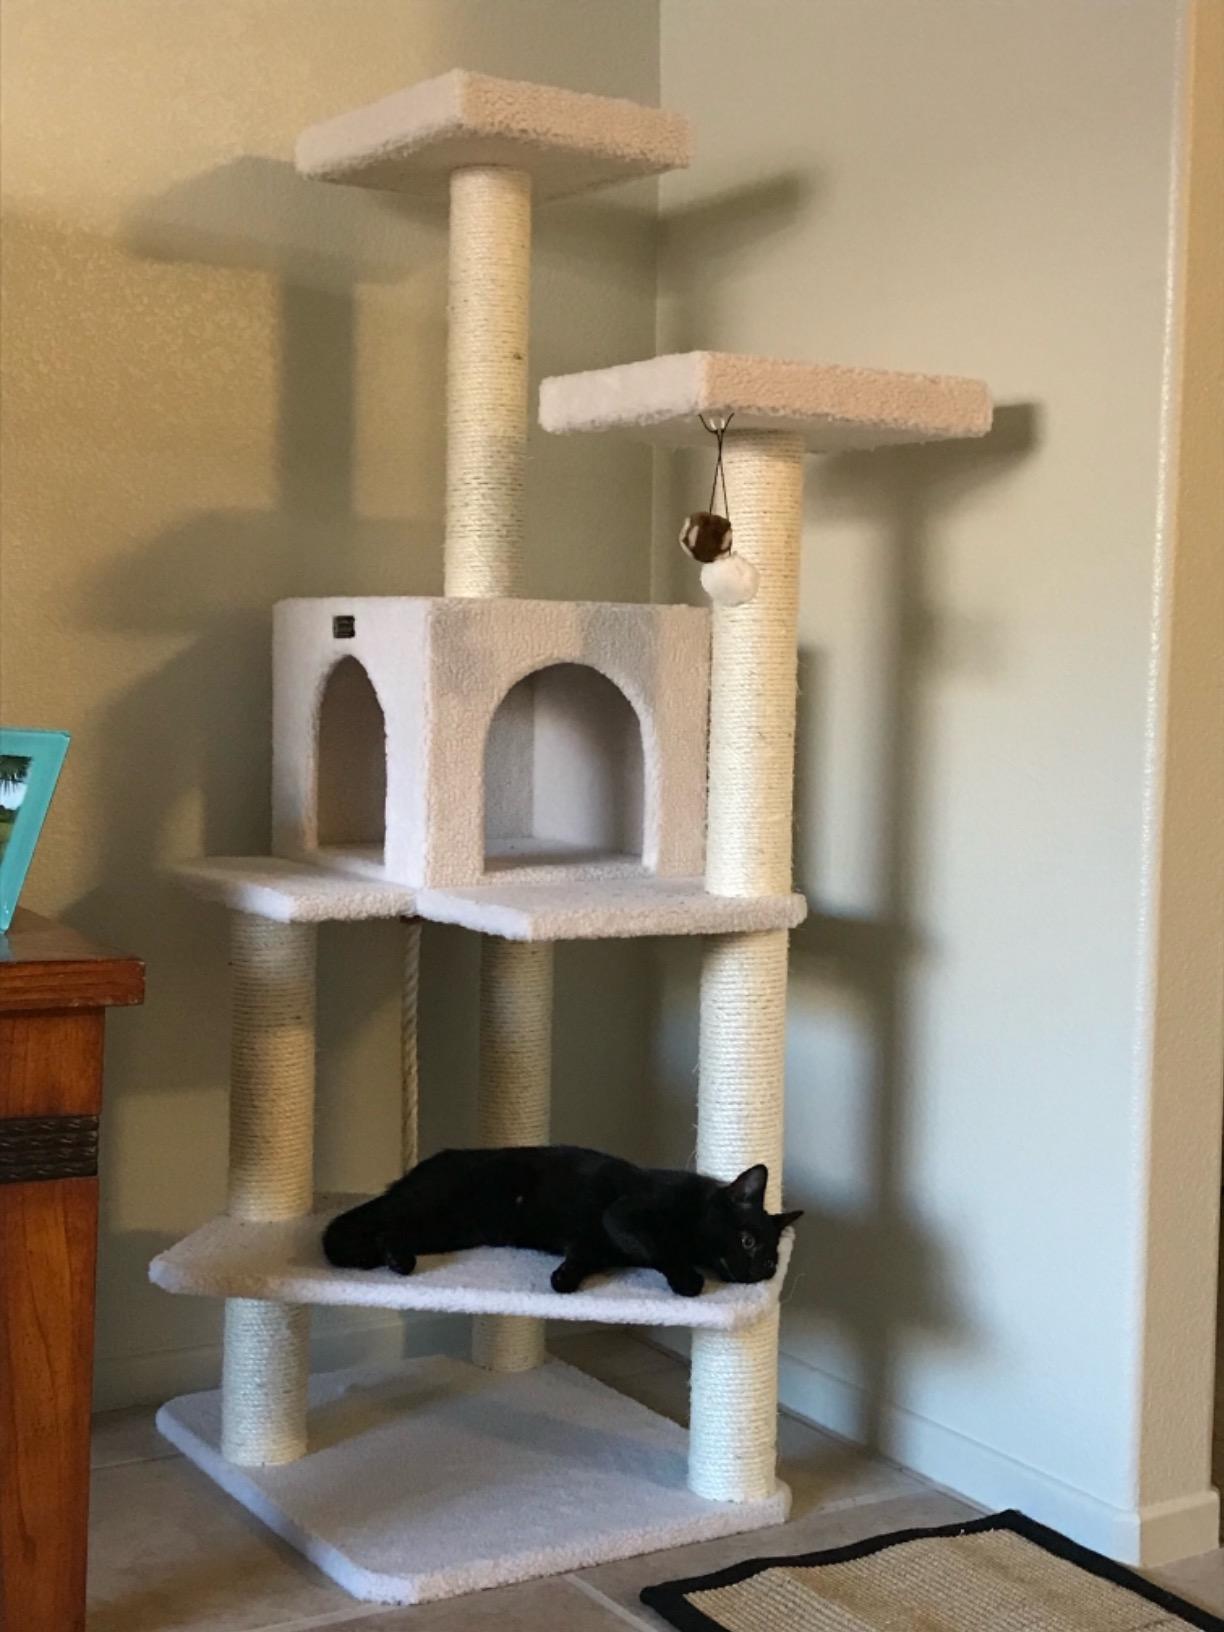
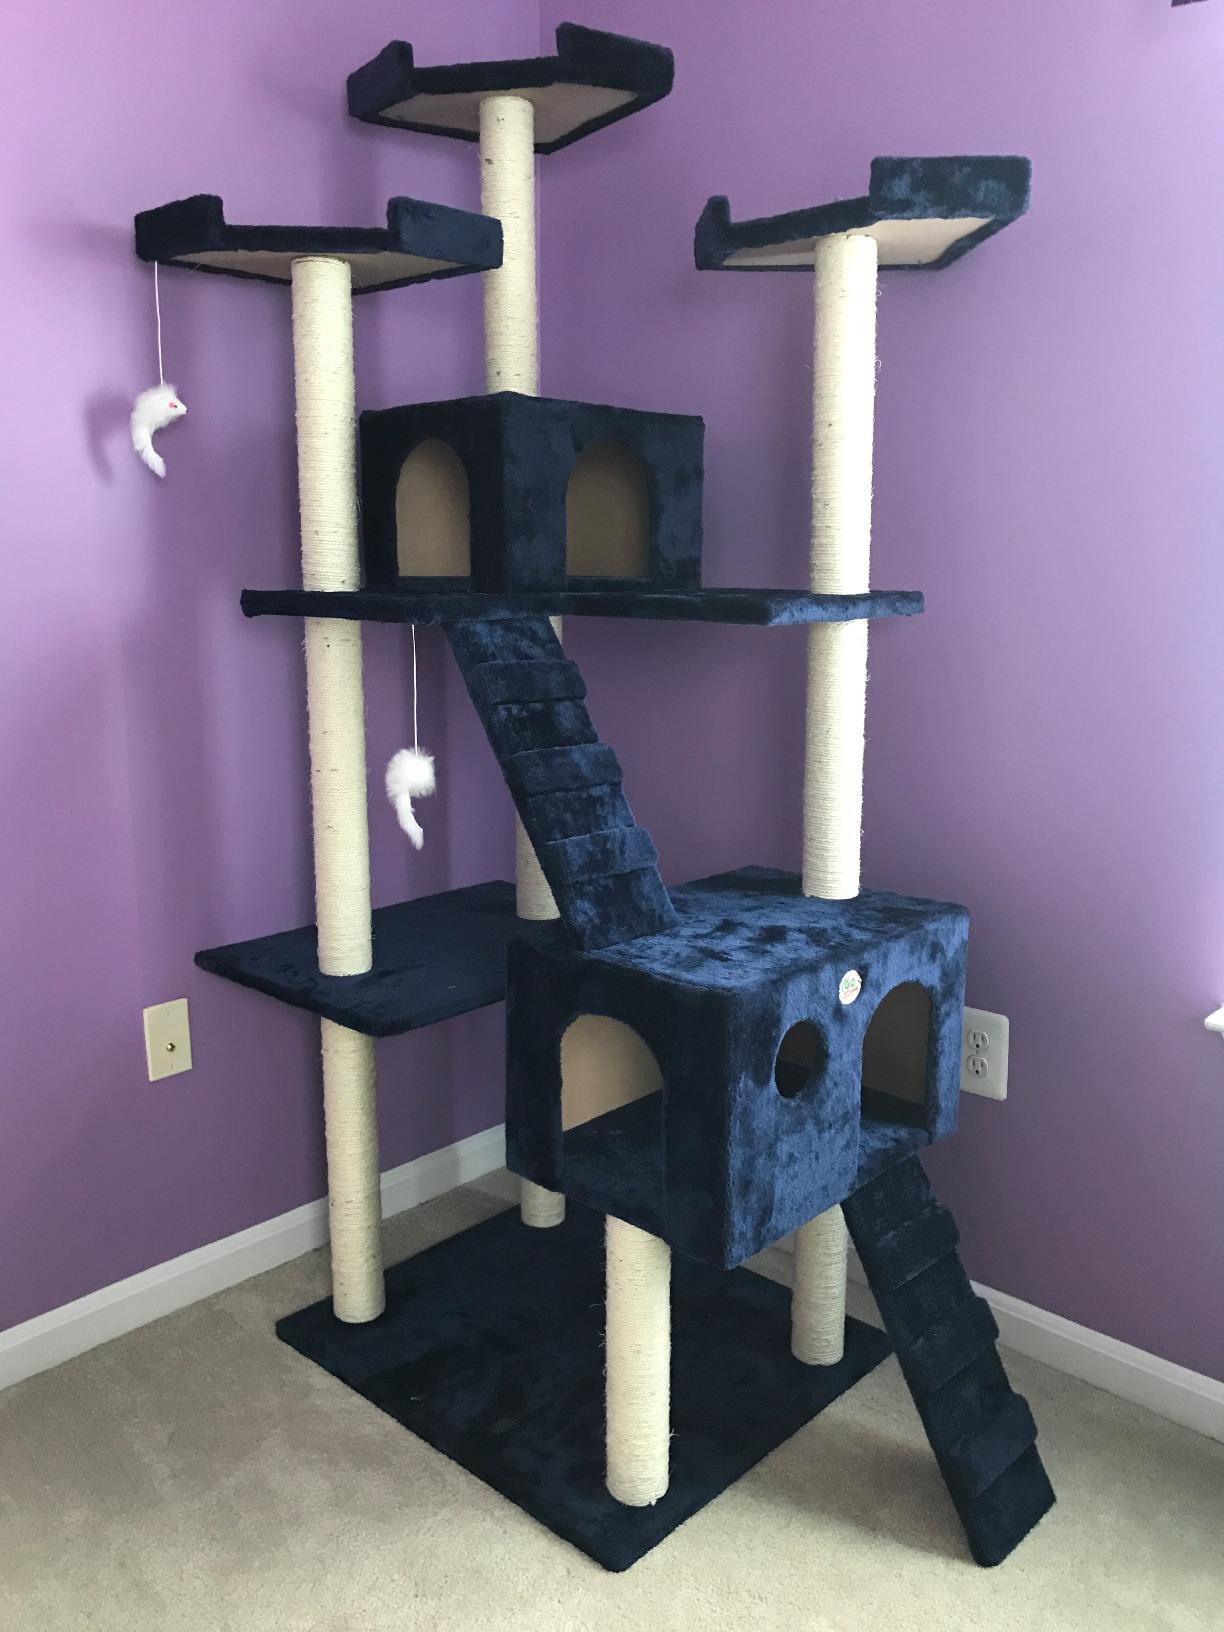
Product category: items_cat tree
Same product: no